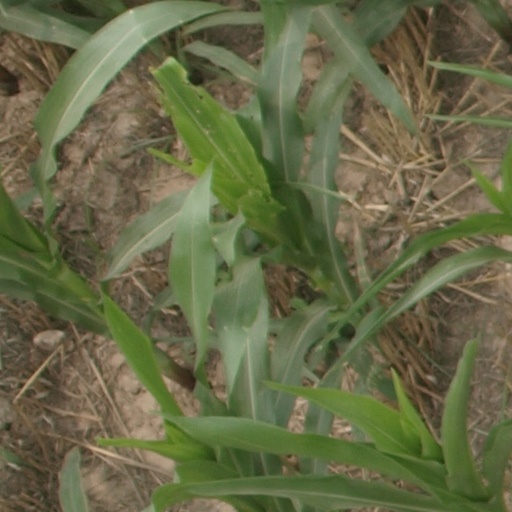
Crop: maize; corn